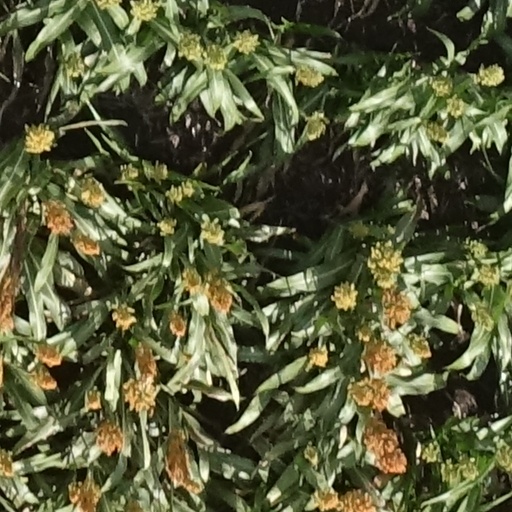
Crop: sorghum